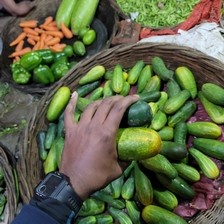
Label: cucumber